History of chiropractic

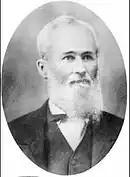
Rev. Samuel Weed

After the case of Harvey Lillard, Palmer stated: "I had a case of heart trouble which was not improving. I examined the spine and found a displaced vertebra pressing against the nerves which innervate the heart. I adjusted the vertebra and gave immediate relief – nothing "accidental" or "crude" about this. Then I began to reason if two diseases, so dissimilar as deafness and heart trouble, came from impingement, a pressure on nerves, were not other disease due to a similar cause? Thus the science (knowledge) and art (adjusting) of Chiropractic were formed at that time."